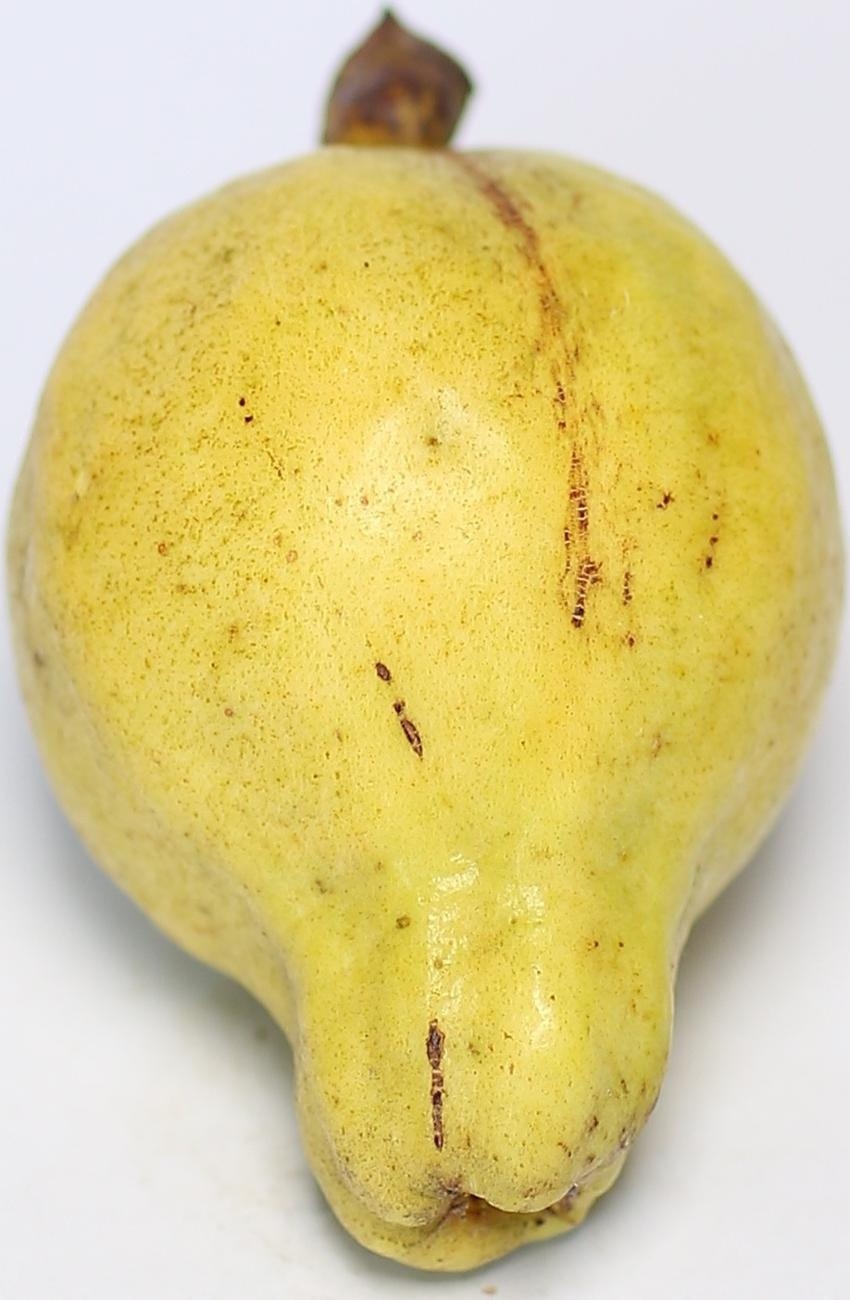
Maturity: ripe
Variety: local-sindhi